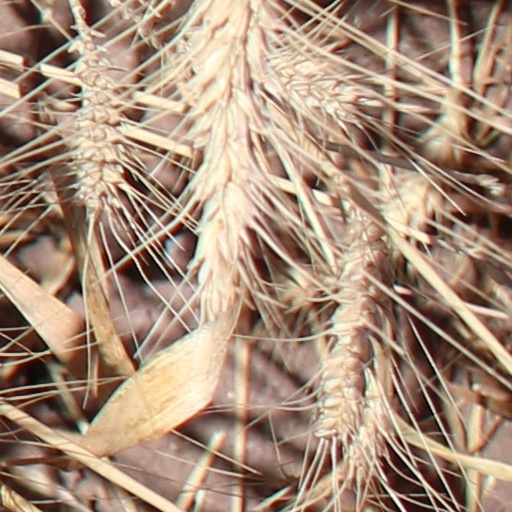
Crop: wheat